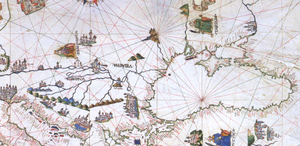
Portulan de Vesconte Maggiolo (1541) Europe, Méditerranée et Afrique du Nord